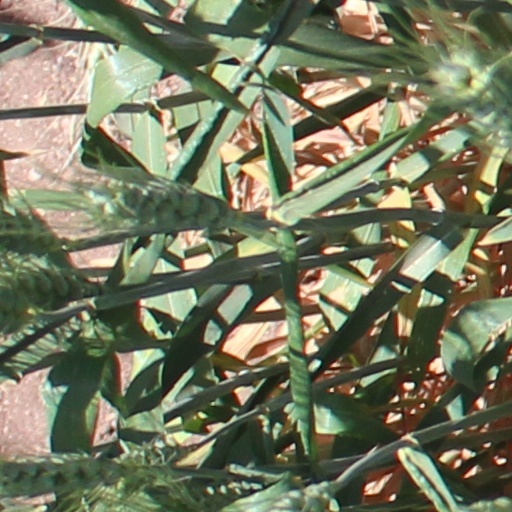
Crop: wheat